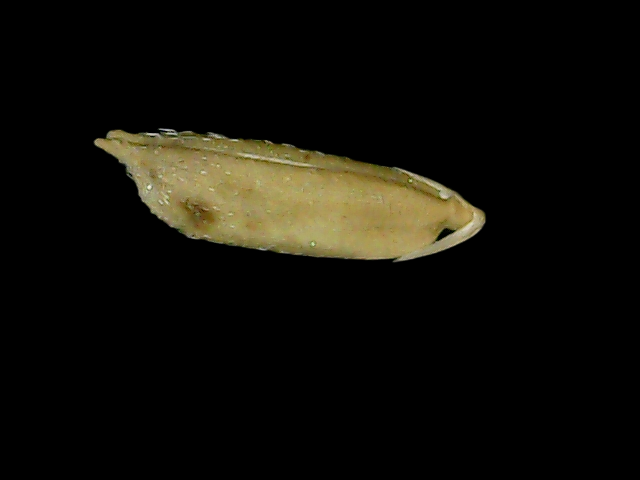
Rice variety: Bd49